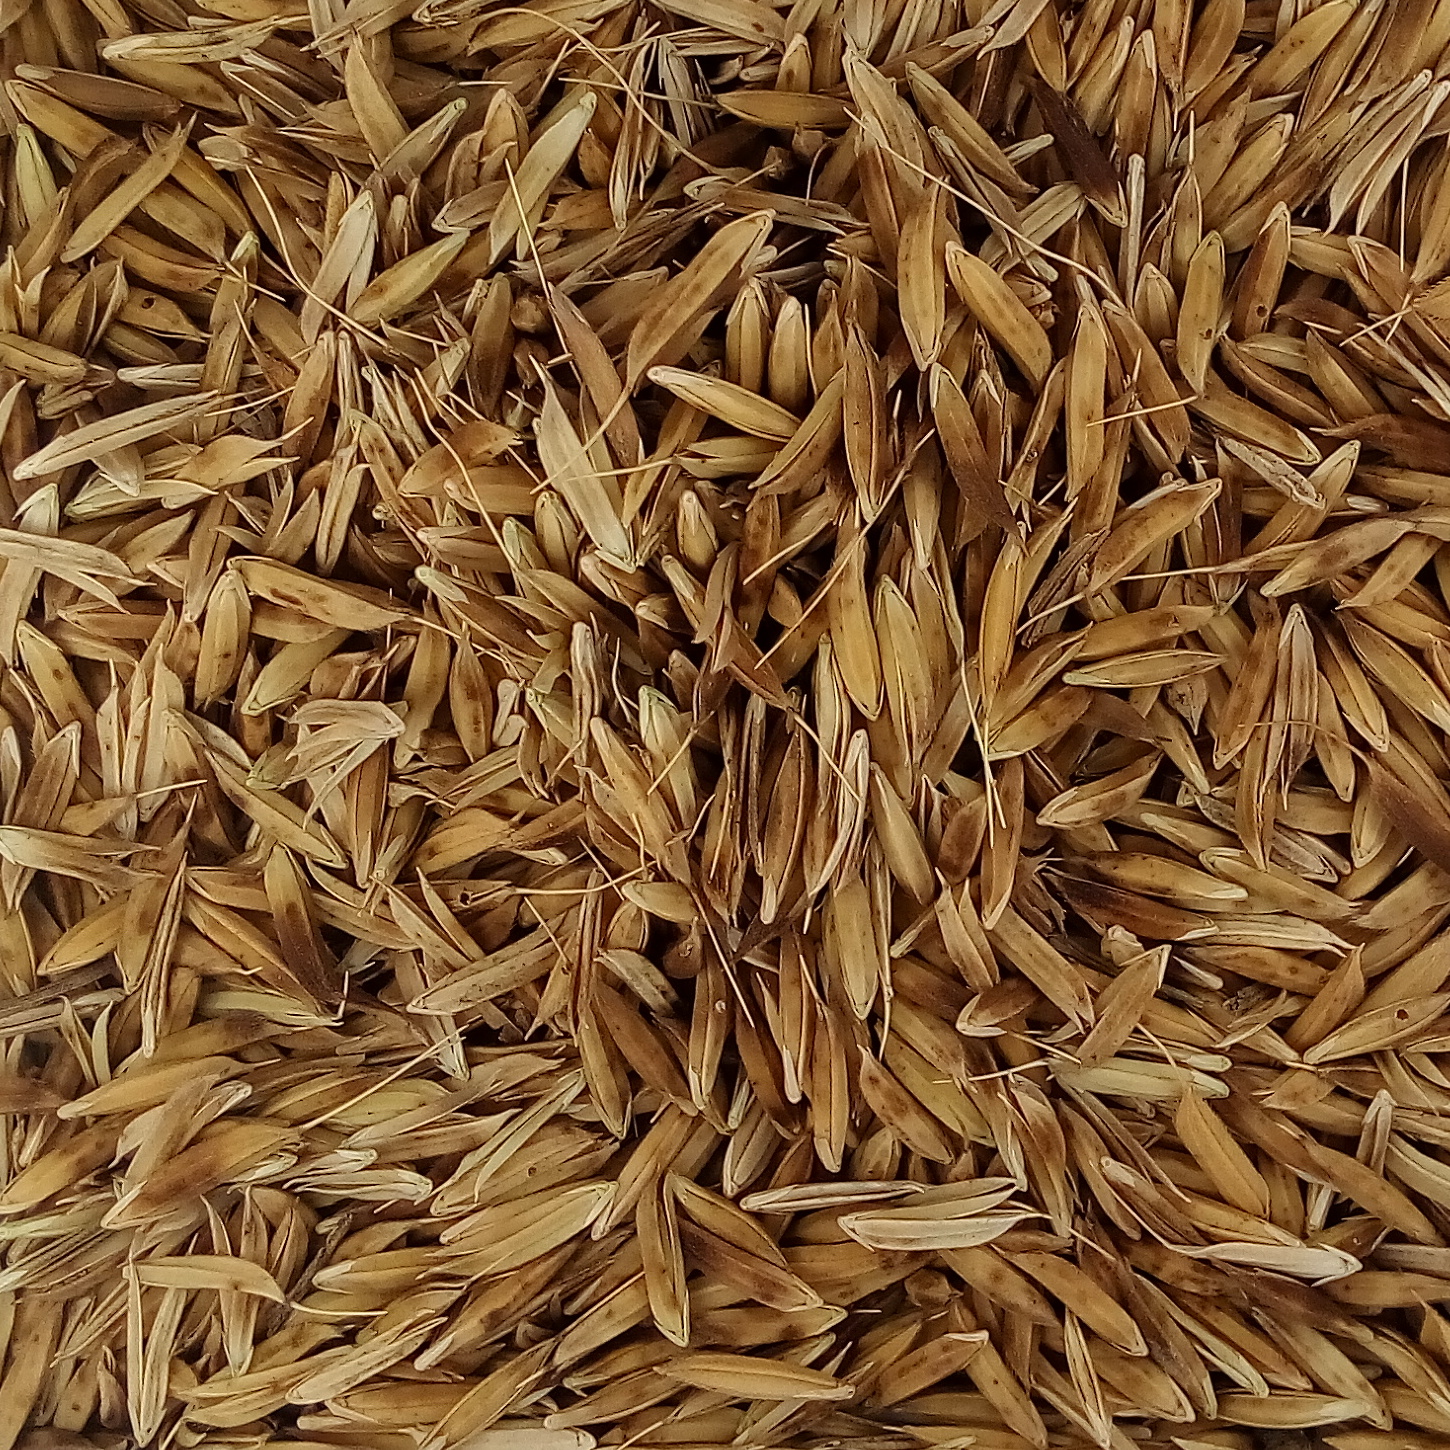
Rice seed variety: DHBT_3